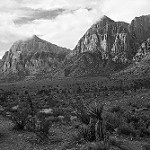
Label: B & W